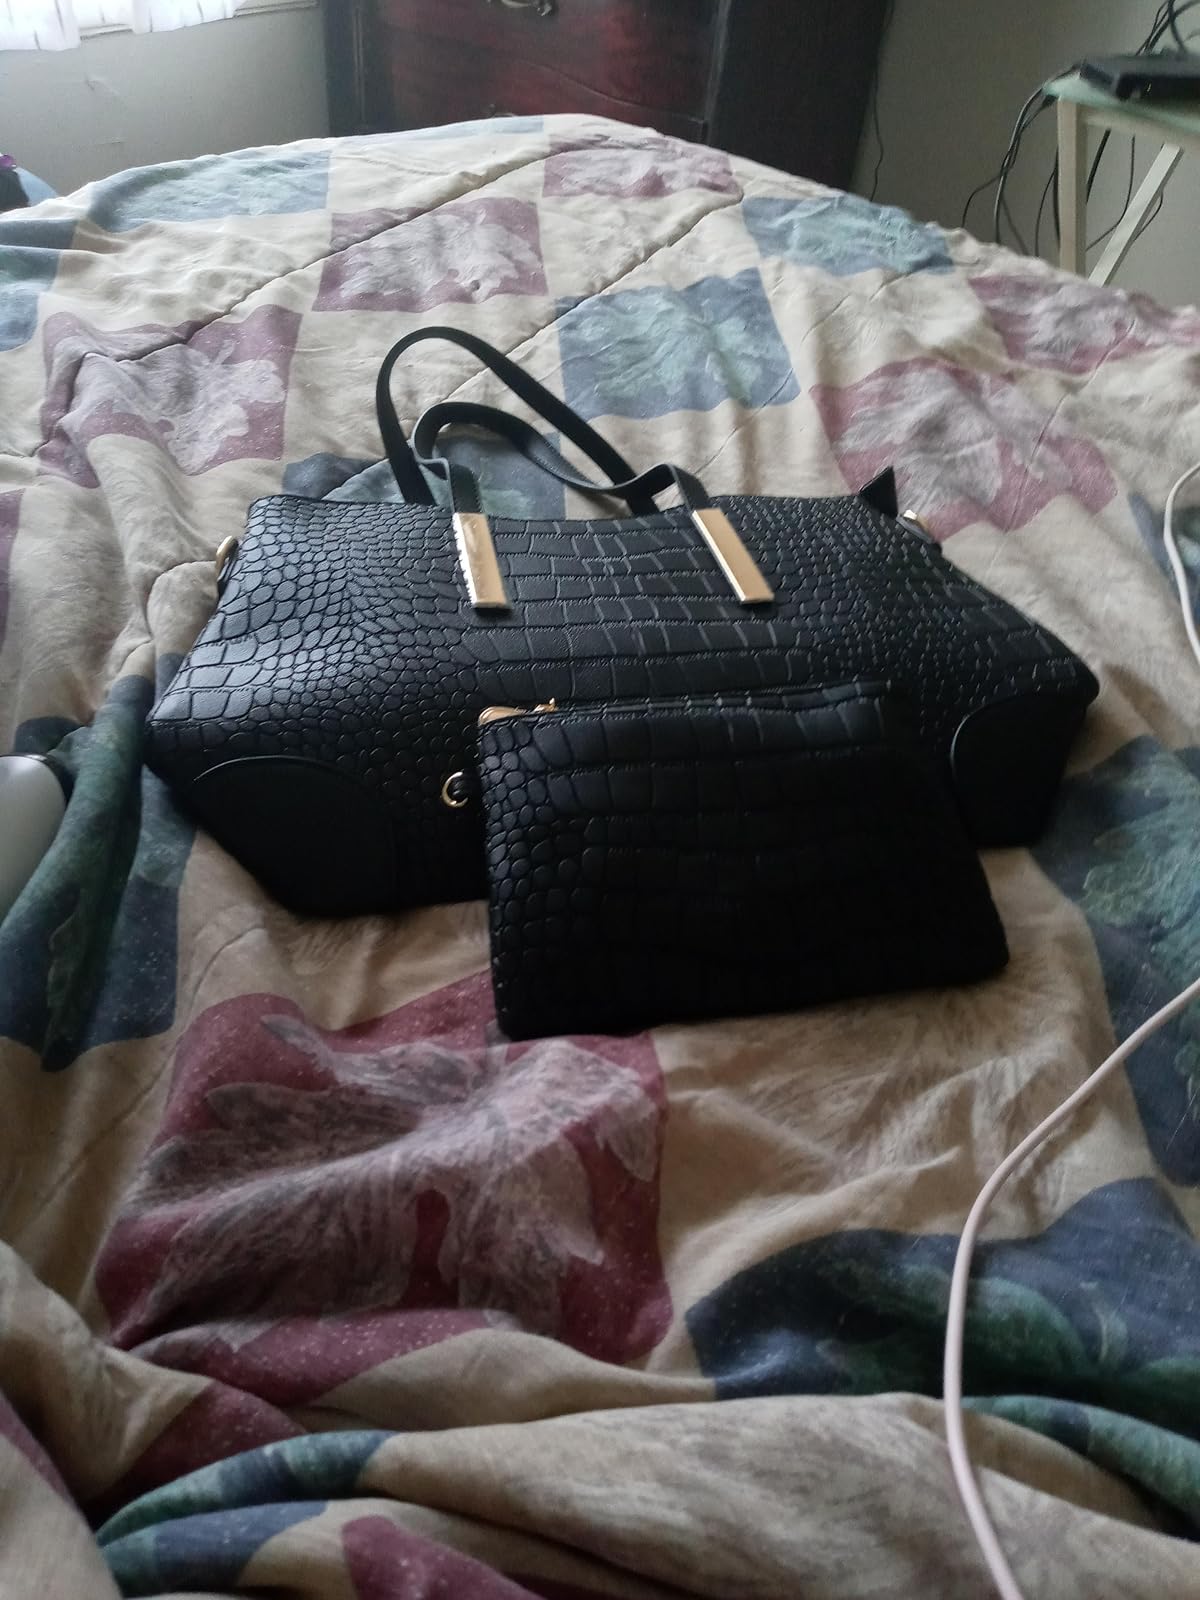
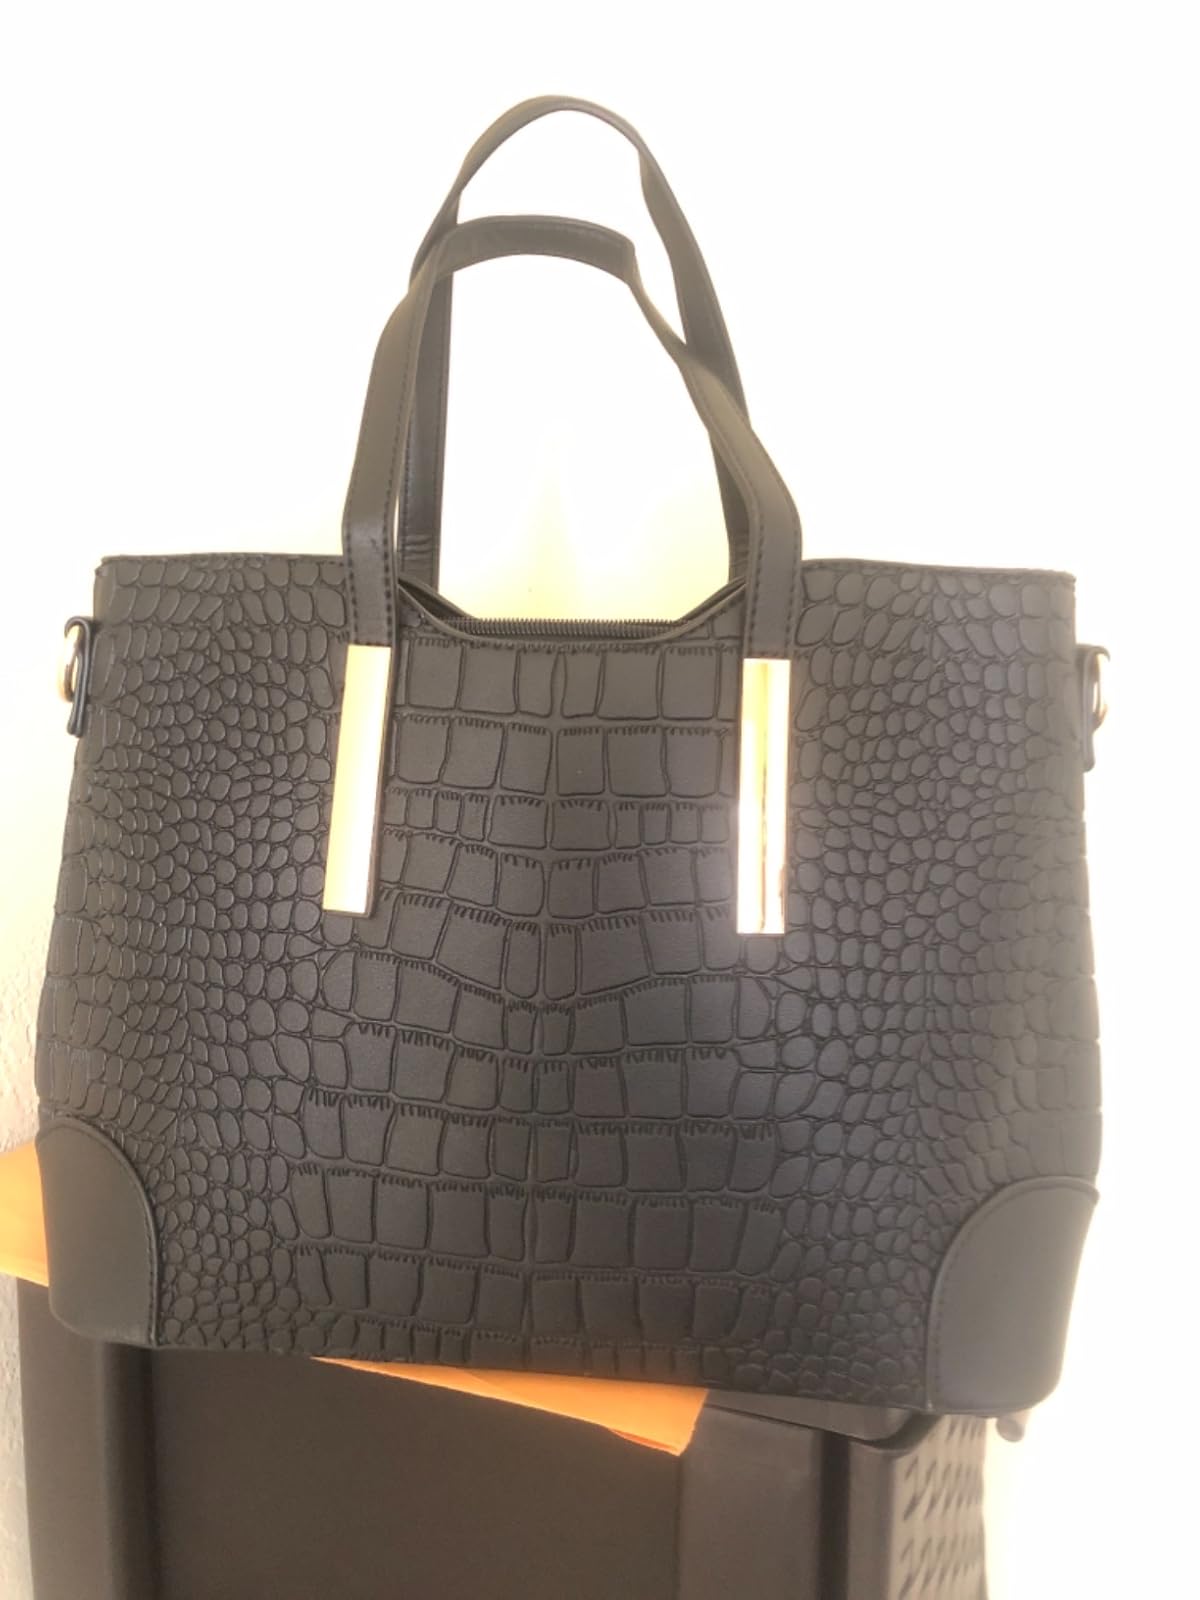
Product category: accessories_handbag
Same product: yes